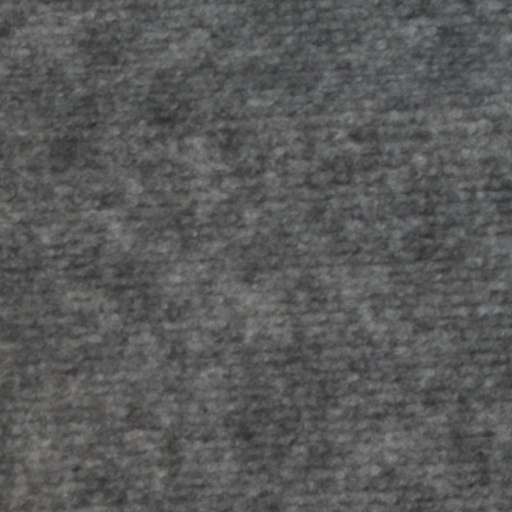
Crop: wheat